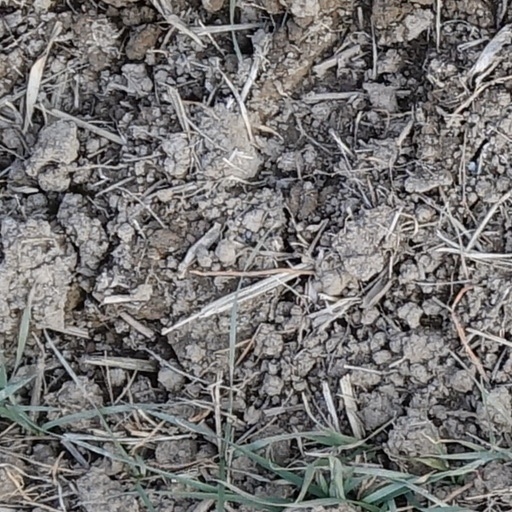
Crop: wheat